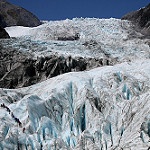
Scene: Outdoor